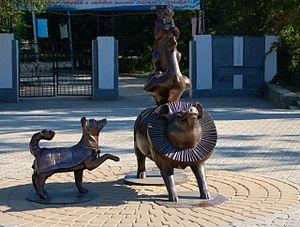
La composition sculpturale « Pyramide égyptienne » est une composition sculpturale du sculpteur Dmitri Lyndine. La sculpture est basée sur la nouvelle Kachtanka d'Anton Tchekhov.